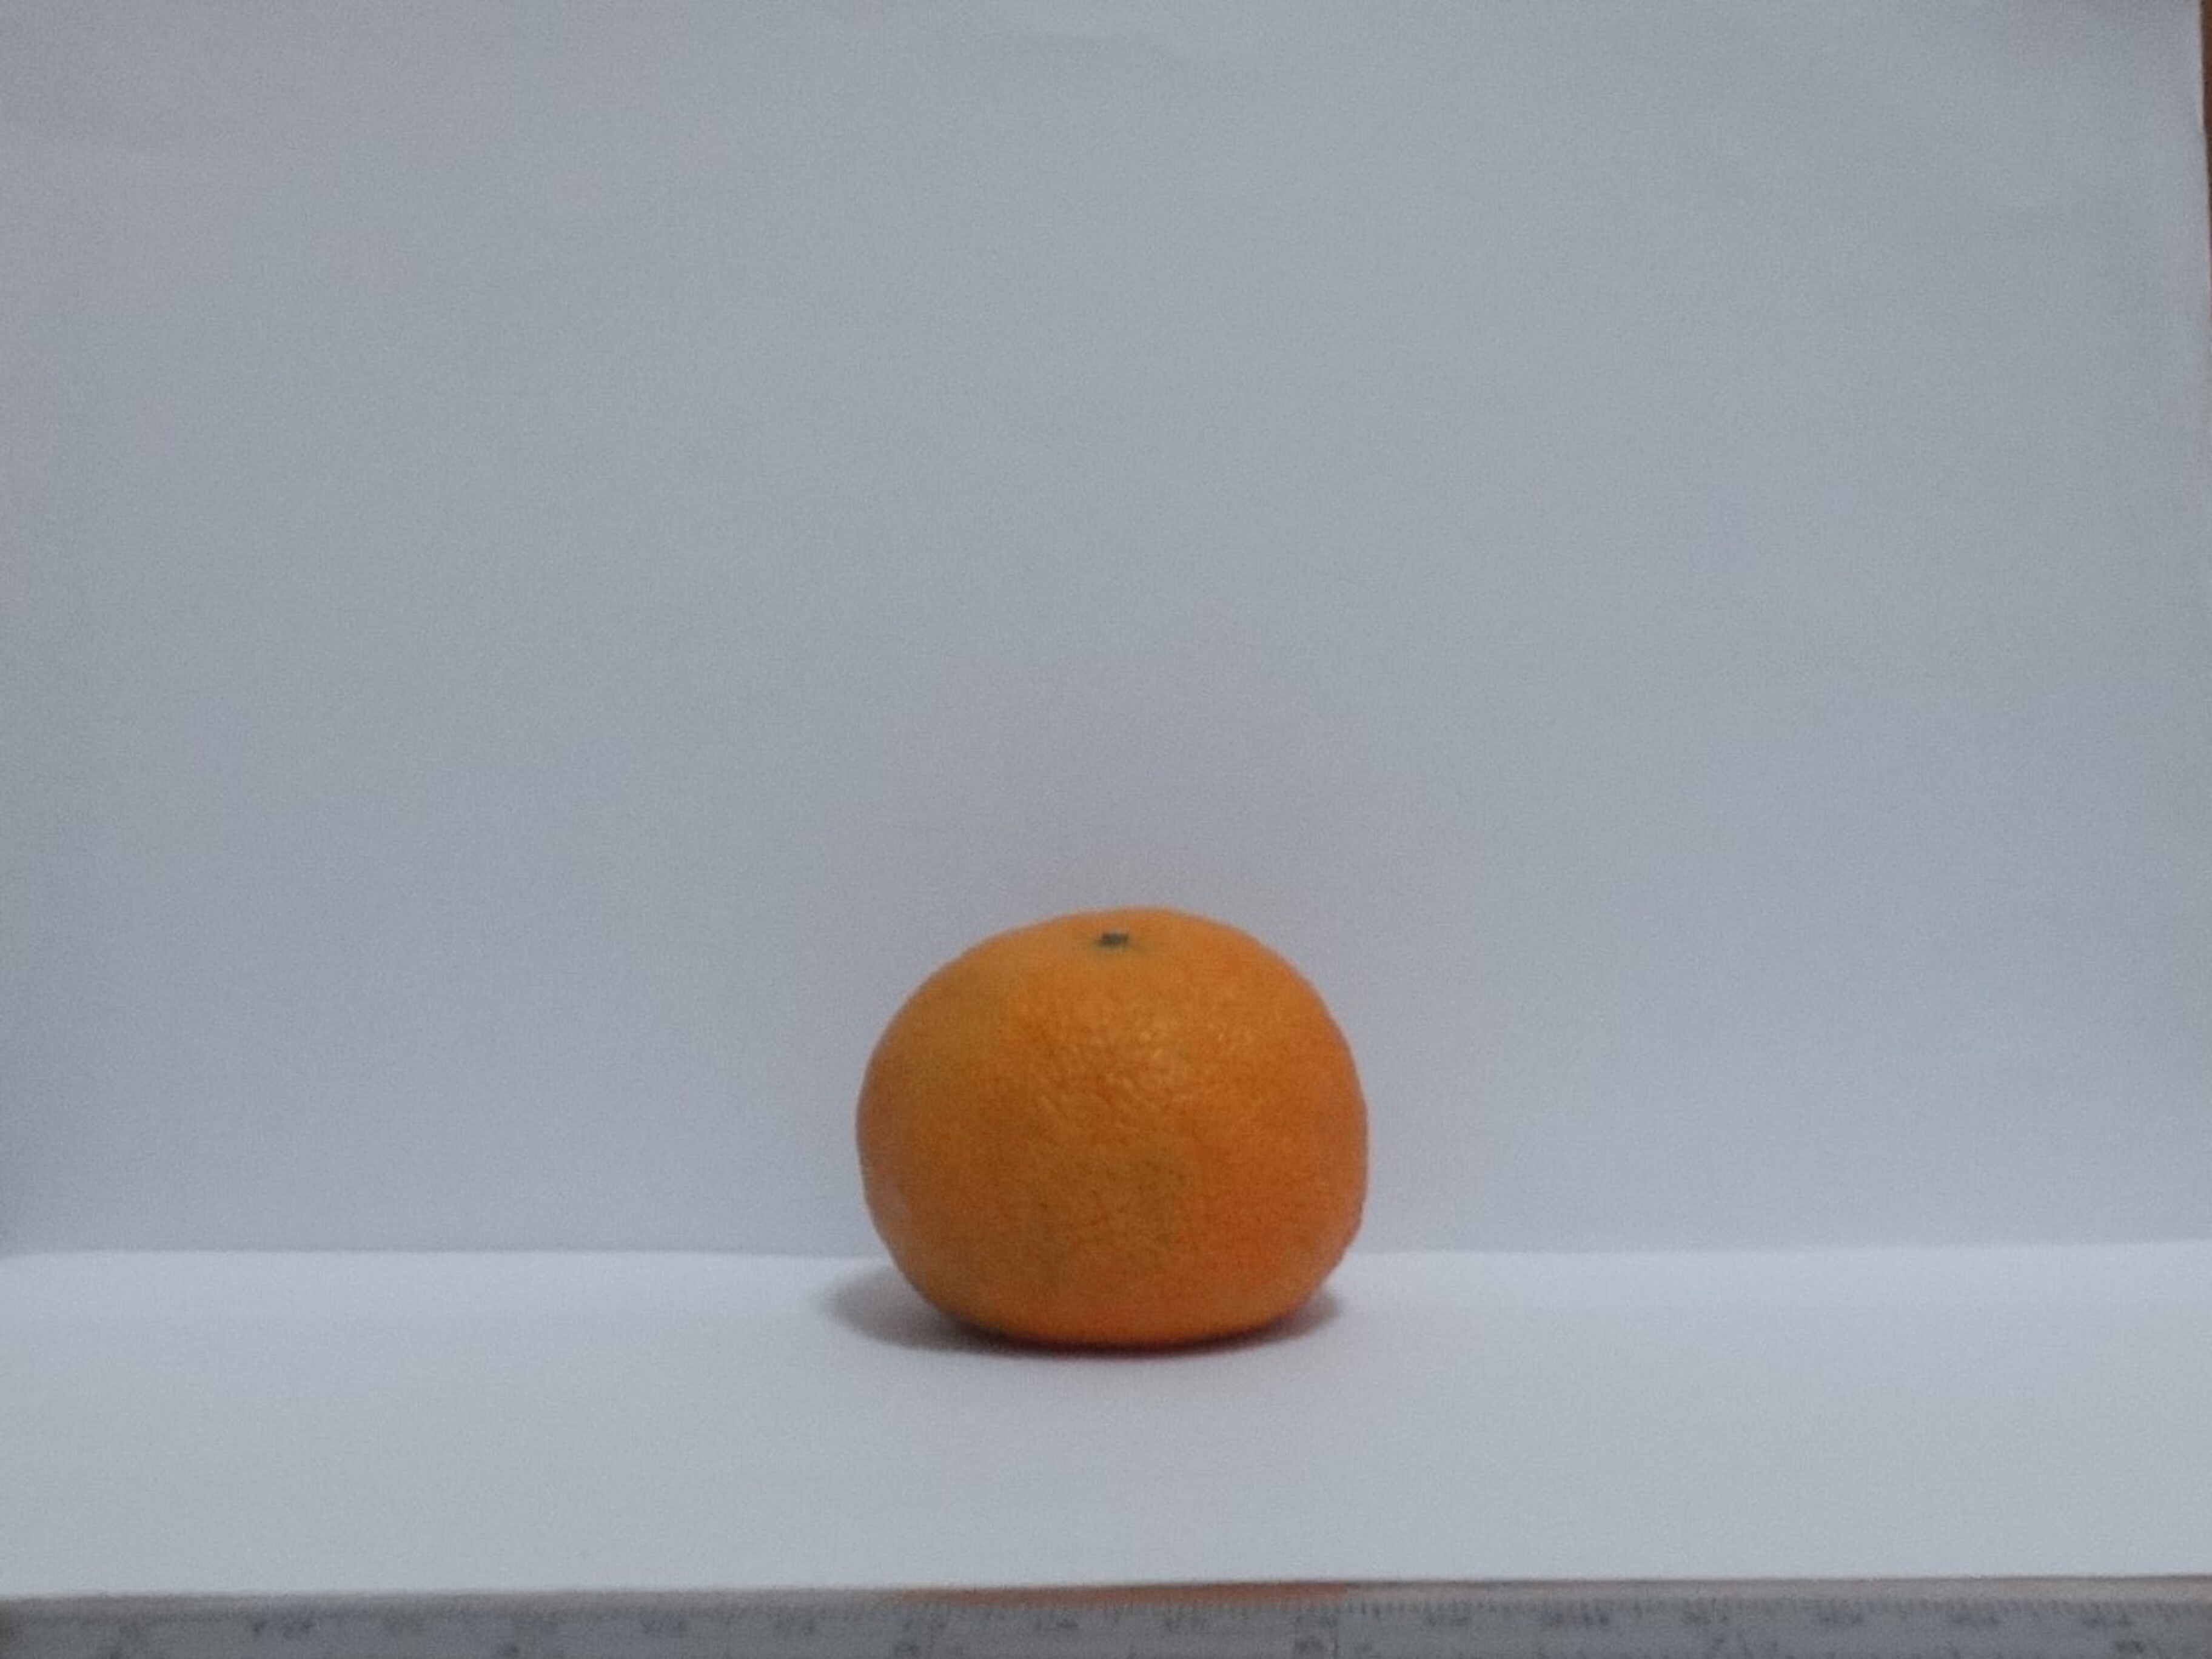
Citrus fruit variety: murcott